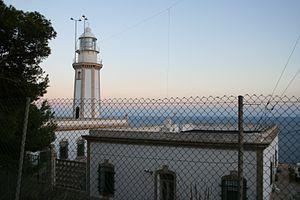
Le phare du Cap de la Nau est un phare situé sur le Cap de la Nau, qui marque l'extrémité sud de la baie de Valence, dans la province d'Alicante en Espagne.